Dorothea Justina Haxthausen

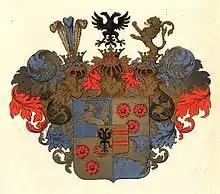
Coat of arms - von Aldenburg

Dorothea Justina von Haxthausen (1663-1735) was a Danish courtier. She was a lady-in-waiting to the queen of Denmark, Charlotte Amalie of Hesse-Kassel, and known as a favorite and confidante of the queen.